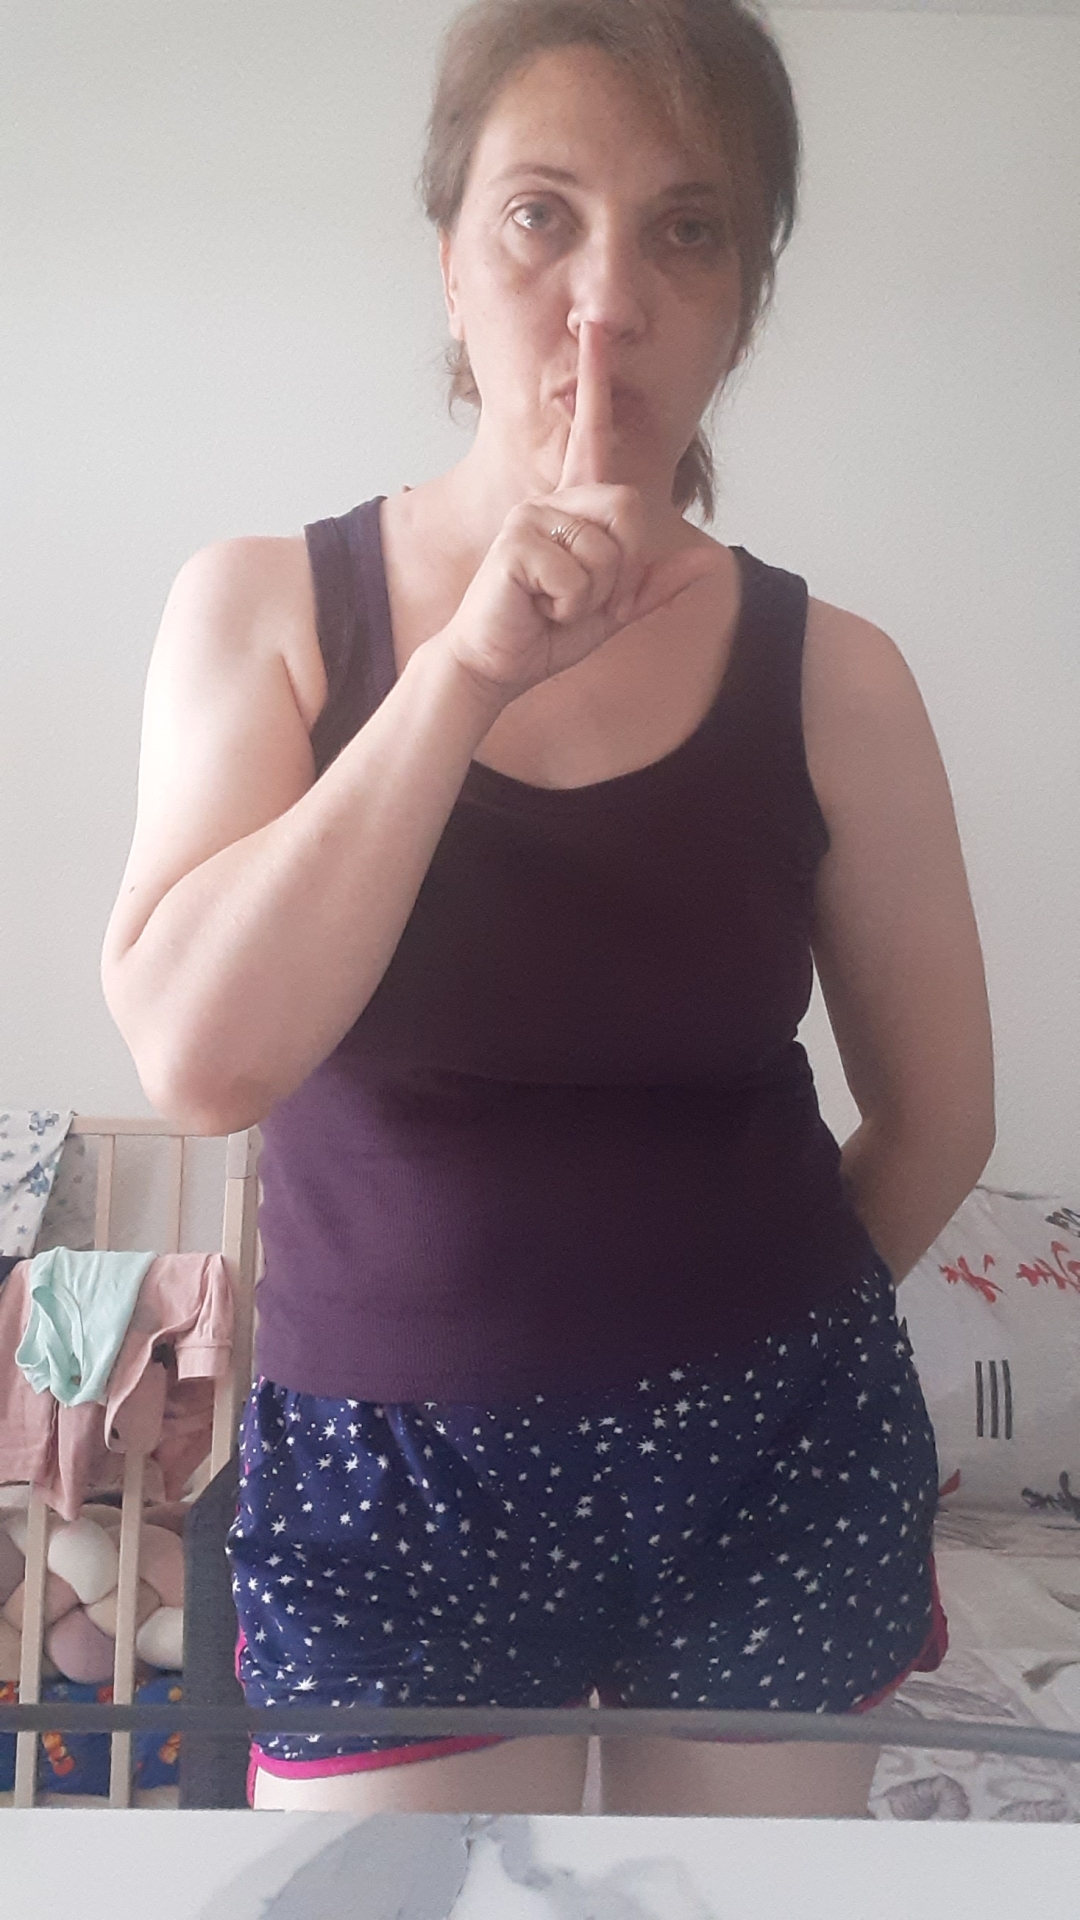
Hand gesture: mute